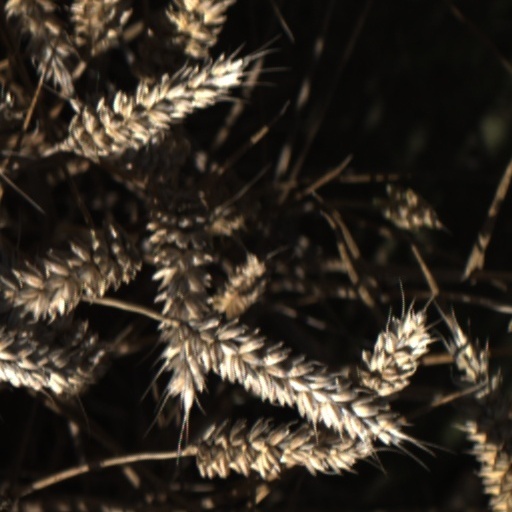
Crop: wheat